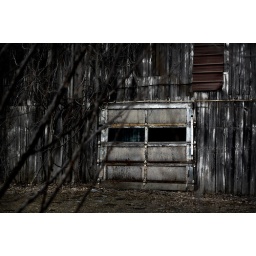
messing around with a barn door by my new house did HDR then tweaked levels